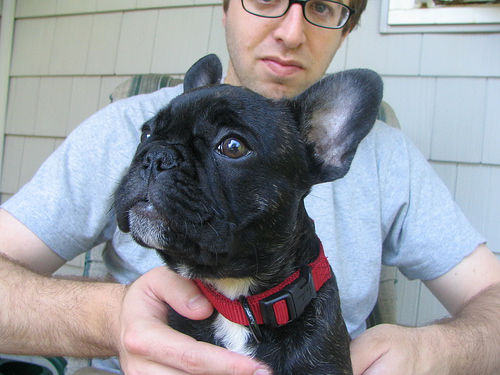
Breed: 1121-n000002-French_bulldog